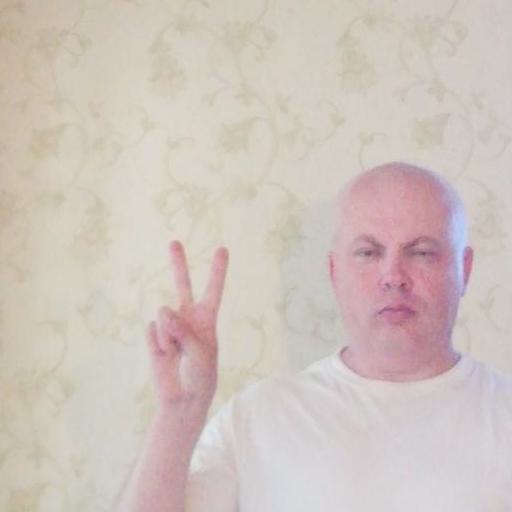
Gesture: peace